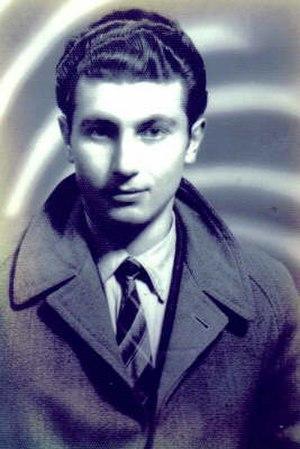
Antónios Katináris est un compositeur et musicien grec né en 1931 à La Canée et mort le 28 octobre 1999 à Athènes.